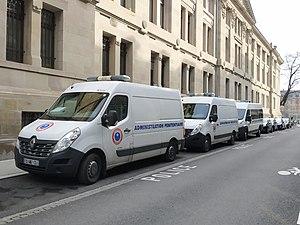
Fourgons de l'administration pénitentiaire au tribunal de Strasbourg
L’administration pénitentiaire française a une triple mission :